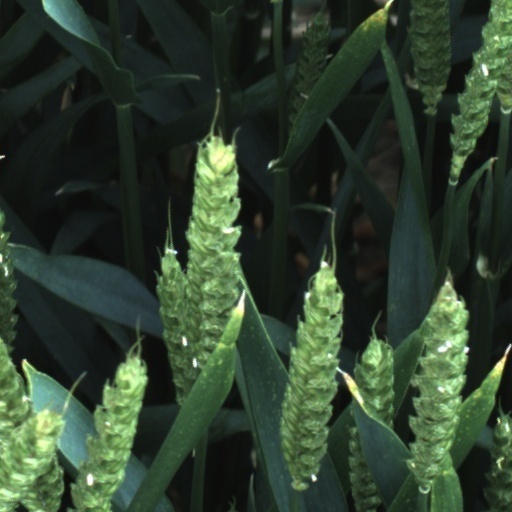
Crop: wheat